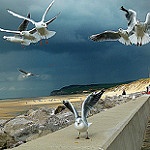
Label: sea